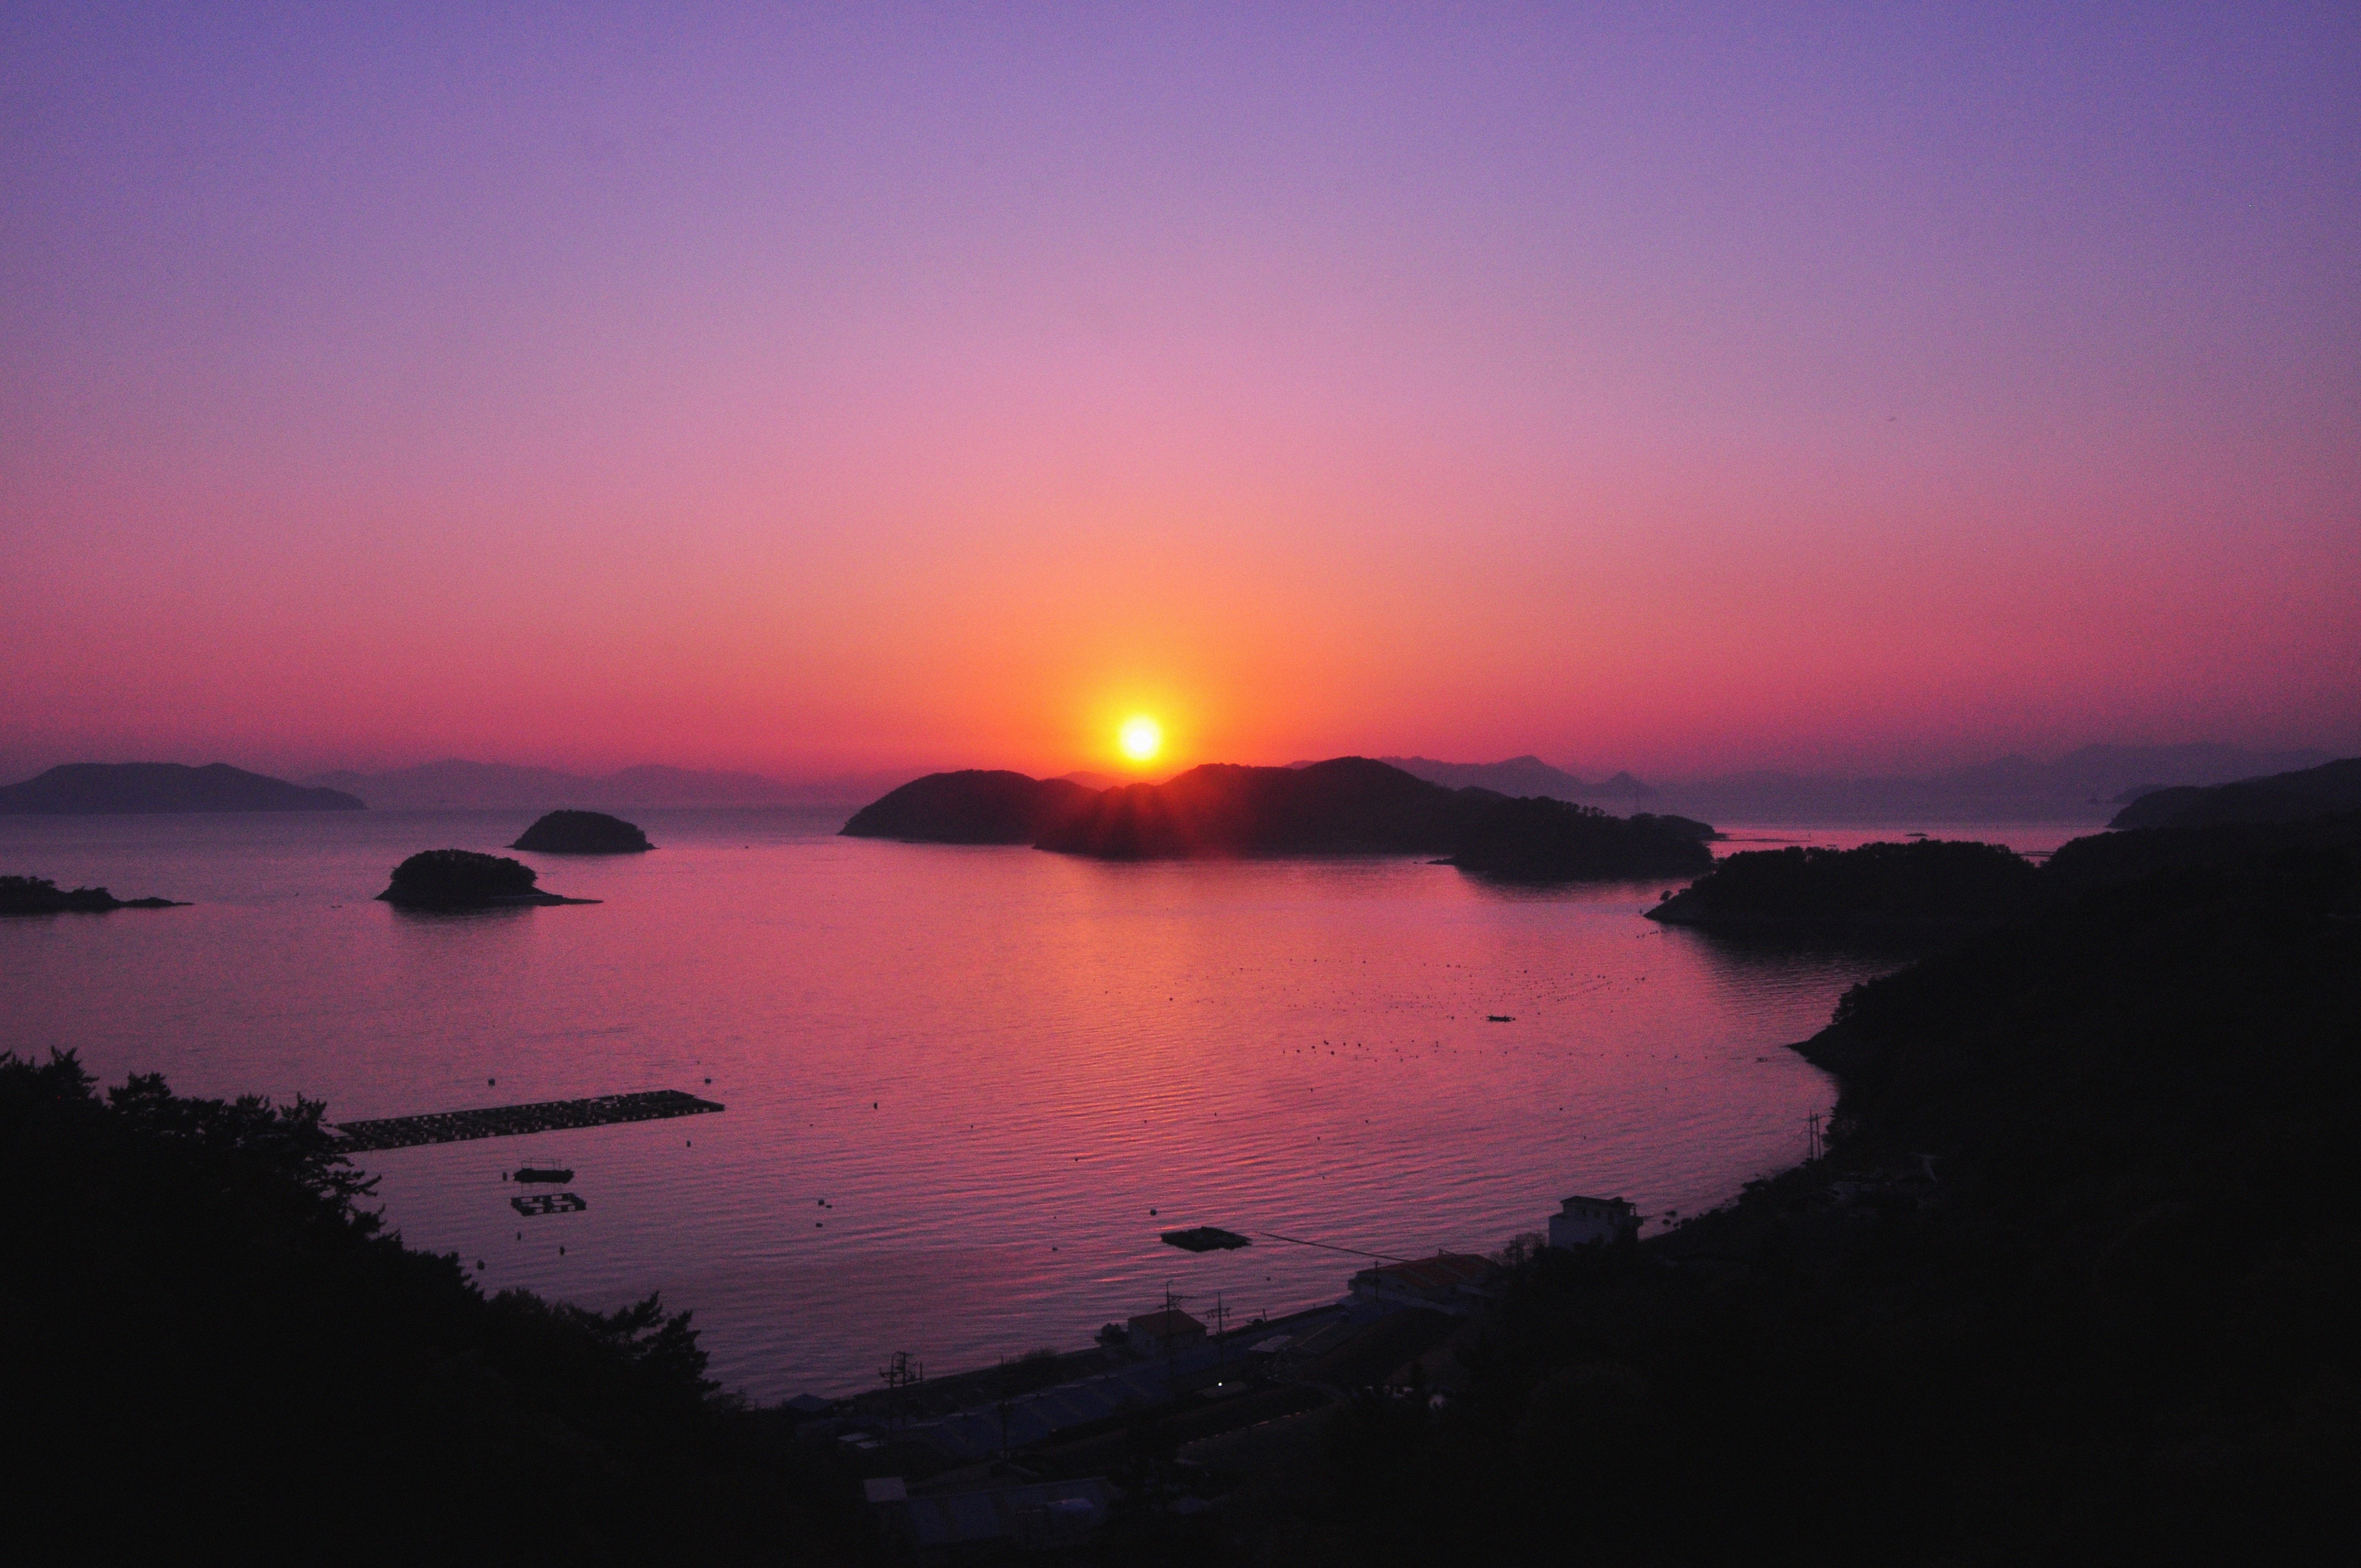
landscape, sea, coast, water, nature, ocean, horizon, sunrise, sunset, morning, shore, view, dawn, atmosphere, panorama, coastline, dusk, evening, reflection, tranquil, seascape, lagoon, bay, pink, violet, scene, laguna, silhouettes, islands, loch, afterglow, atmospheric phenomenon, red sky at morning